Naukar Wohti Da

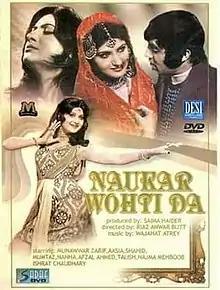

Naukar Wohti Da (Punjabi: ﻧﻮﮐﺮ ﻭﻭﮨﭩﯽ ﺩﺍ) is a 1974 Punjabi-language Pakistani film, starring Munawar Zarif in the lead role, opposite Aasia. The film tells the story of a hired husband. It was remade in Hindi as "Naukar Biwi Ka" (1983).